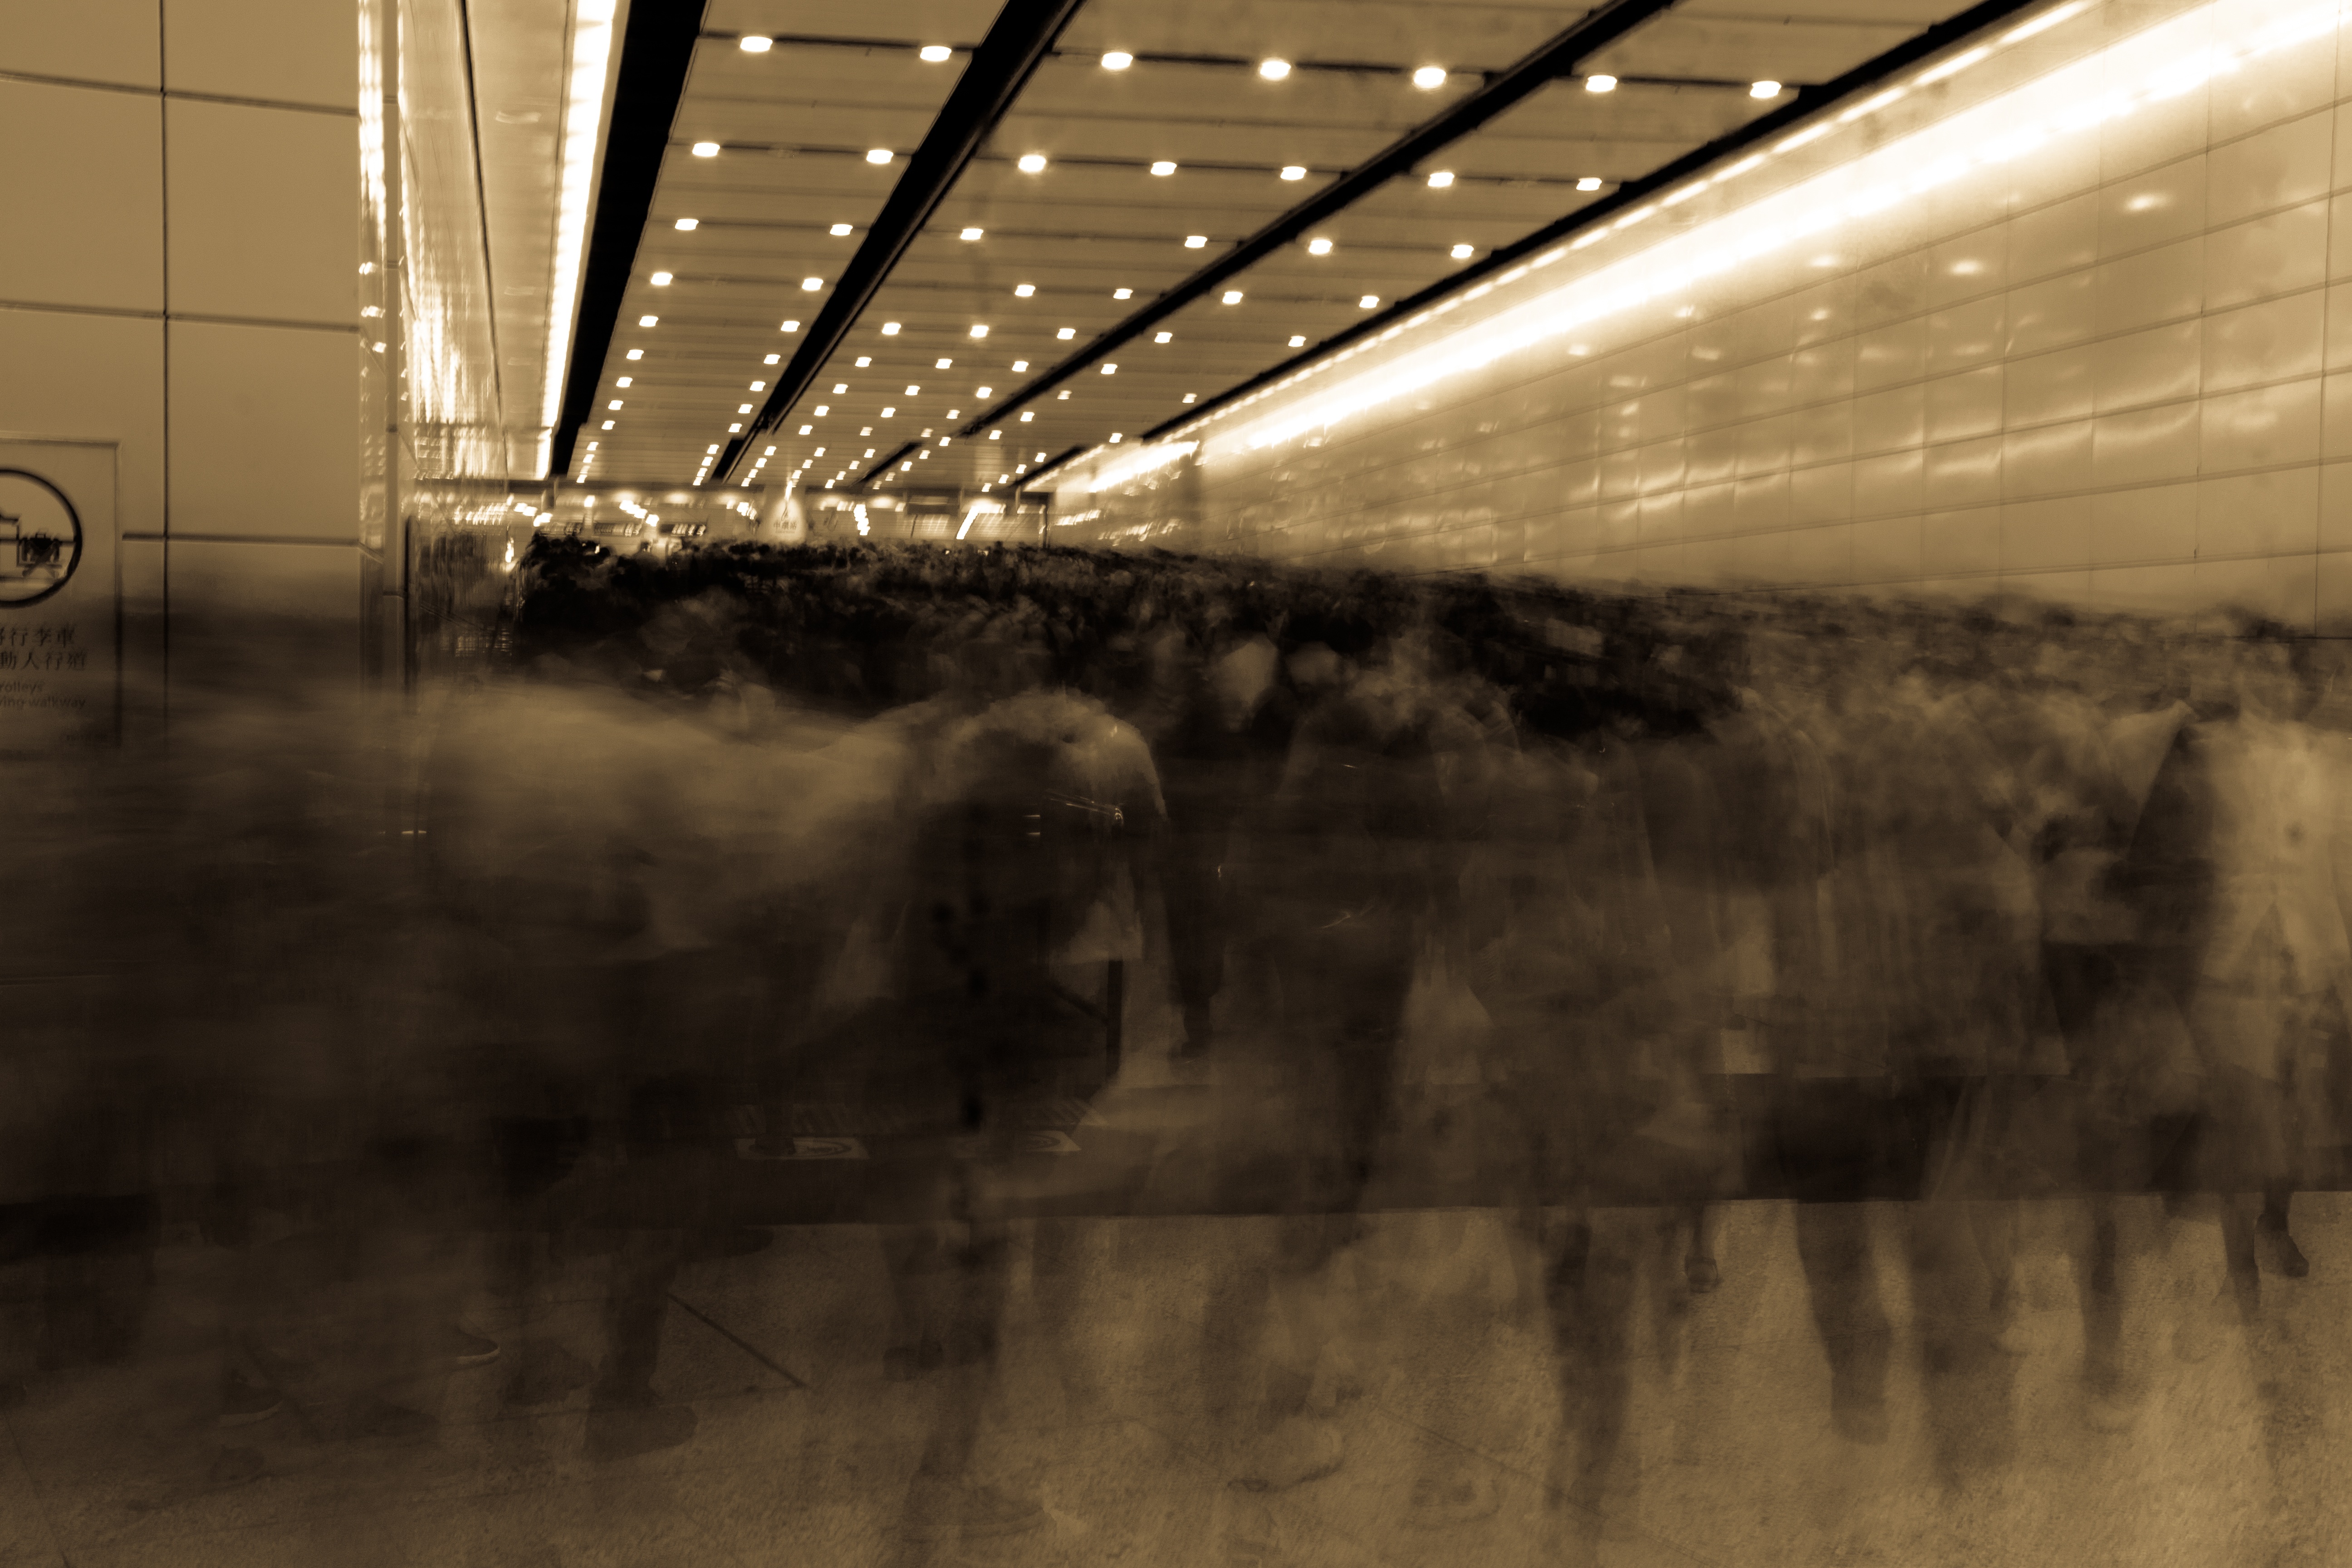
light, wood, reflection, shape